George Warren (East India Company officer)

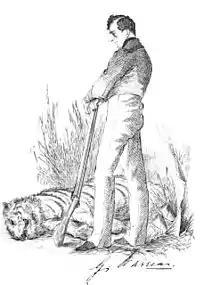
Portrait by Colesworthey Grant

George Warren (c.1801 – 1884) was a British General who was a major figure in the Afghan and Indian wars of the early 19th century.